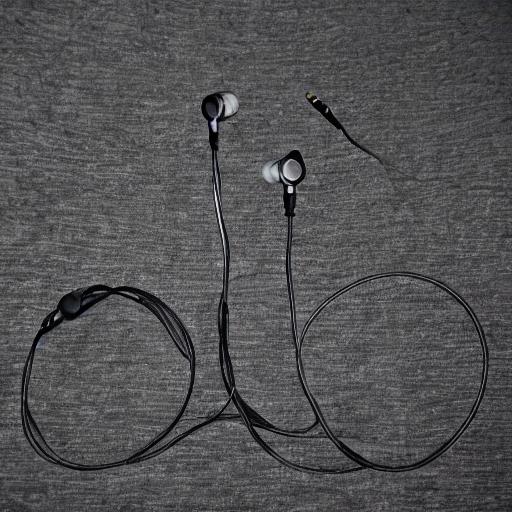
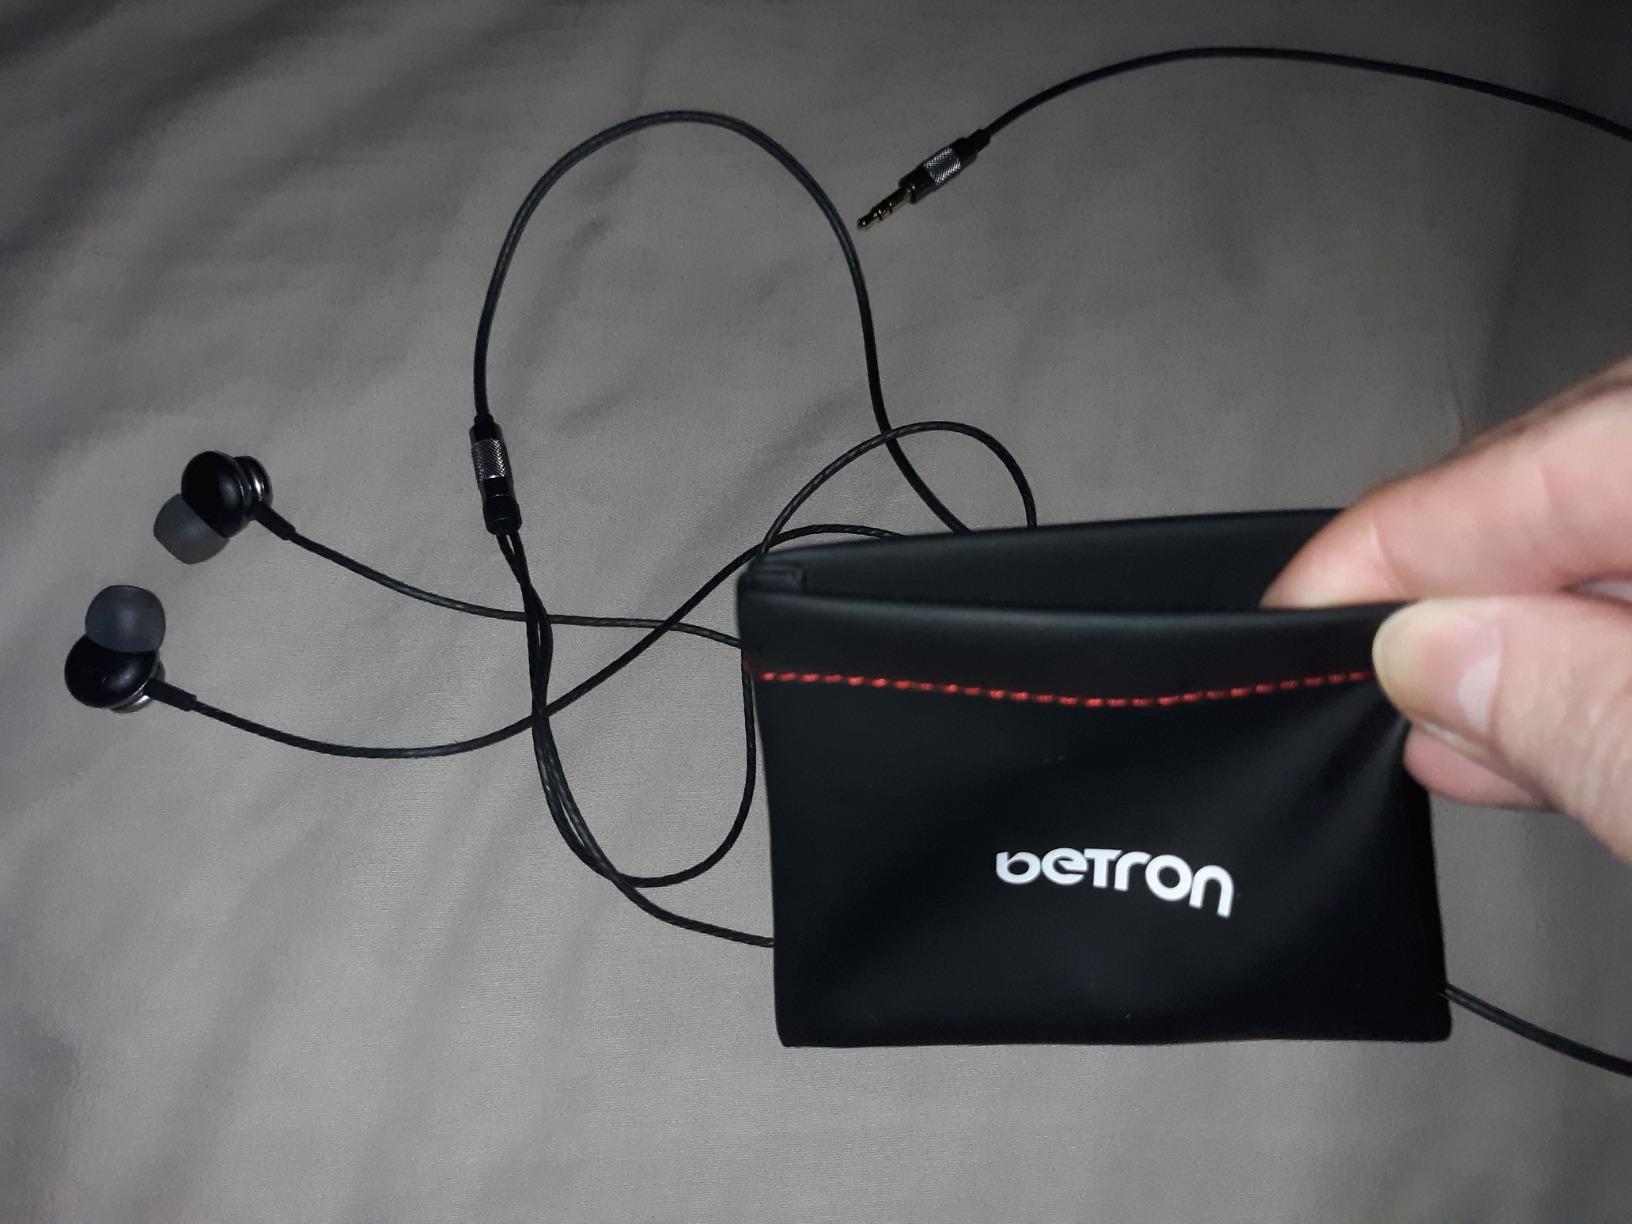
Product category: headphones
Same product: no